Tom Curran (cricketer)

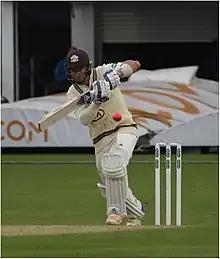
Curran in 2017

Curran represented KwaZulu-Natal Inland at under-15, under-17 and under-19 level. Noticed playing school cricket by former Surrey captain Ian Greig, he was invited to play for the Surrey second XI in 2012, and was transferred to Wellington College in September of that year. He made his senior debut for Surrey in a List A match against Essex in August 2013, and his First Class debut against Cambridge University in April 2014.